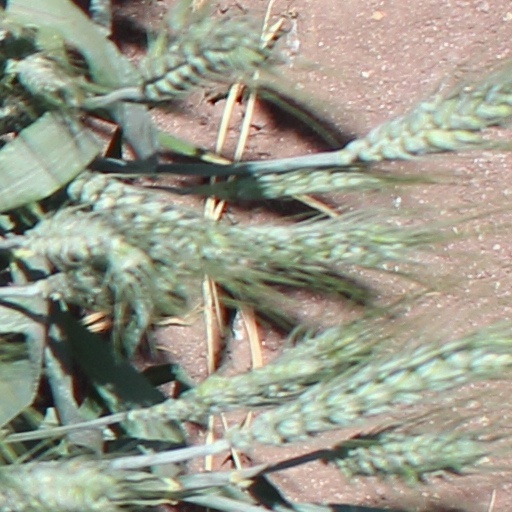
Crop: wheat